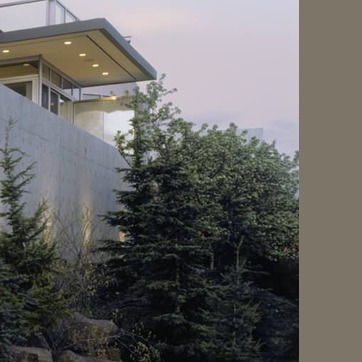
Material: foliage